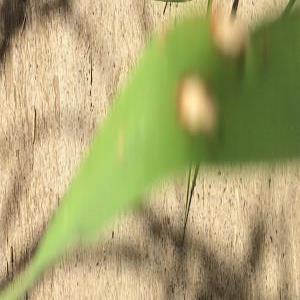
Disease: Blast